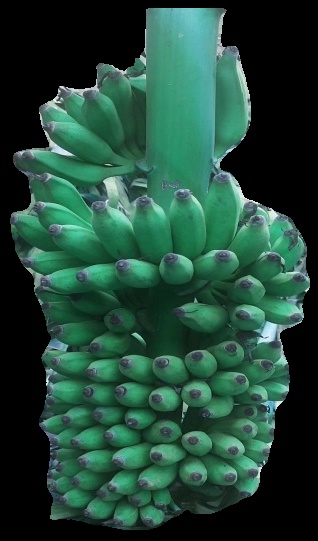
Variety: elakki-bale
Grade: grade1